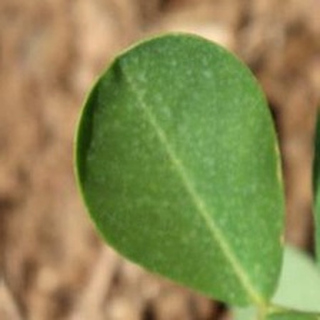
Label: healthy_groundnut